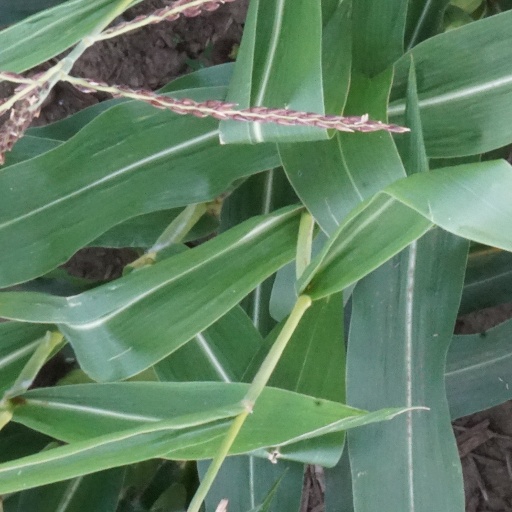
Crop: maize; corn